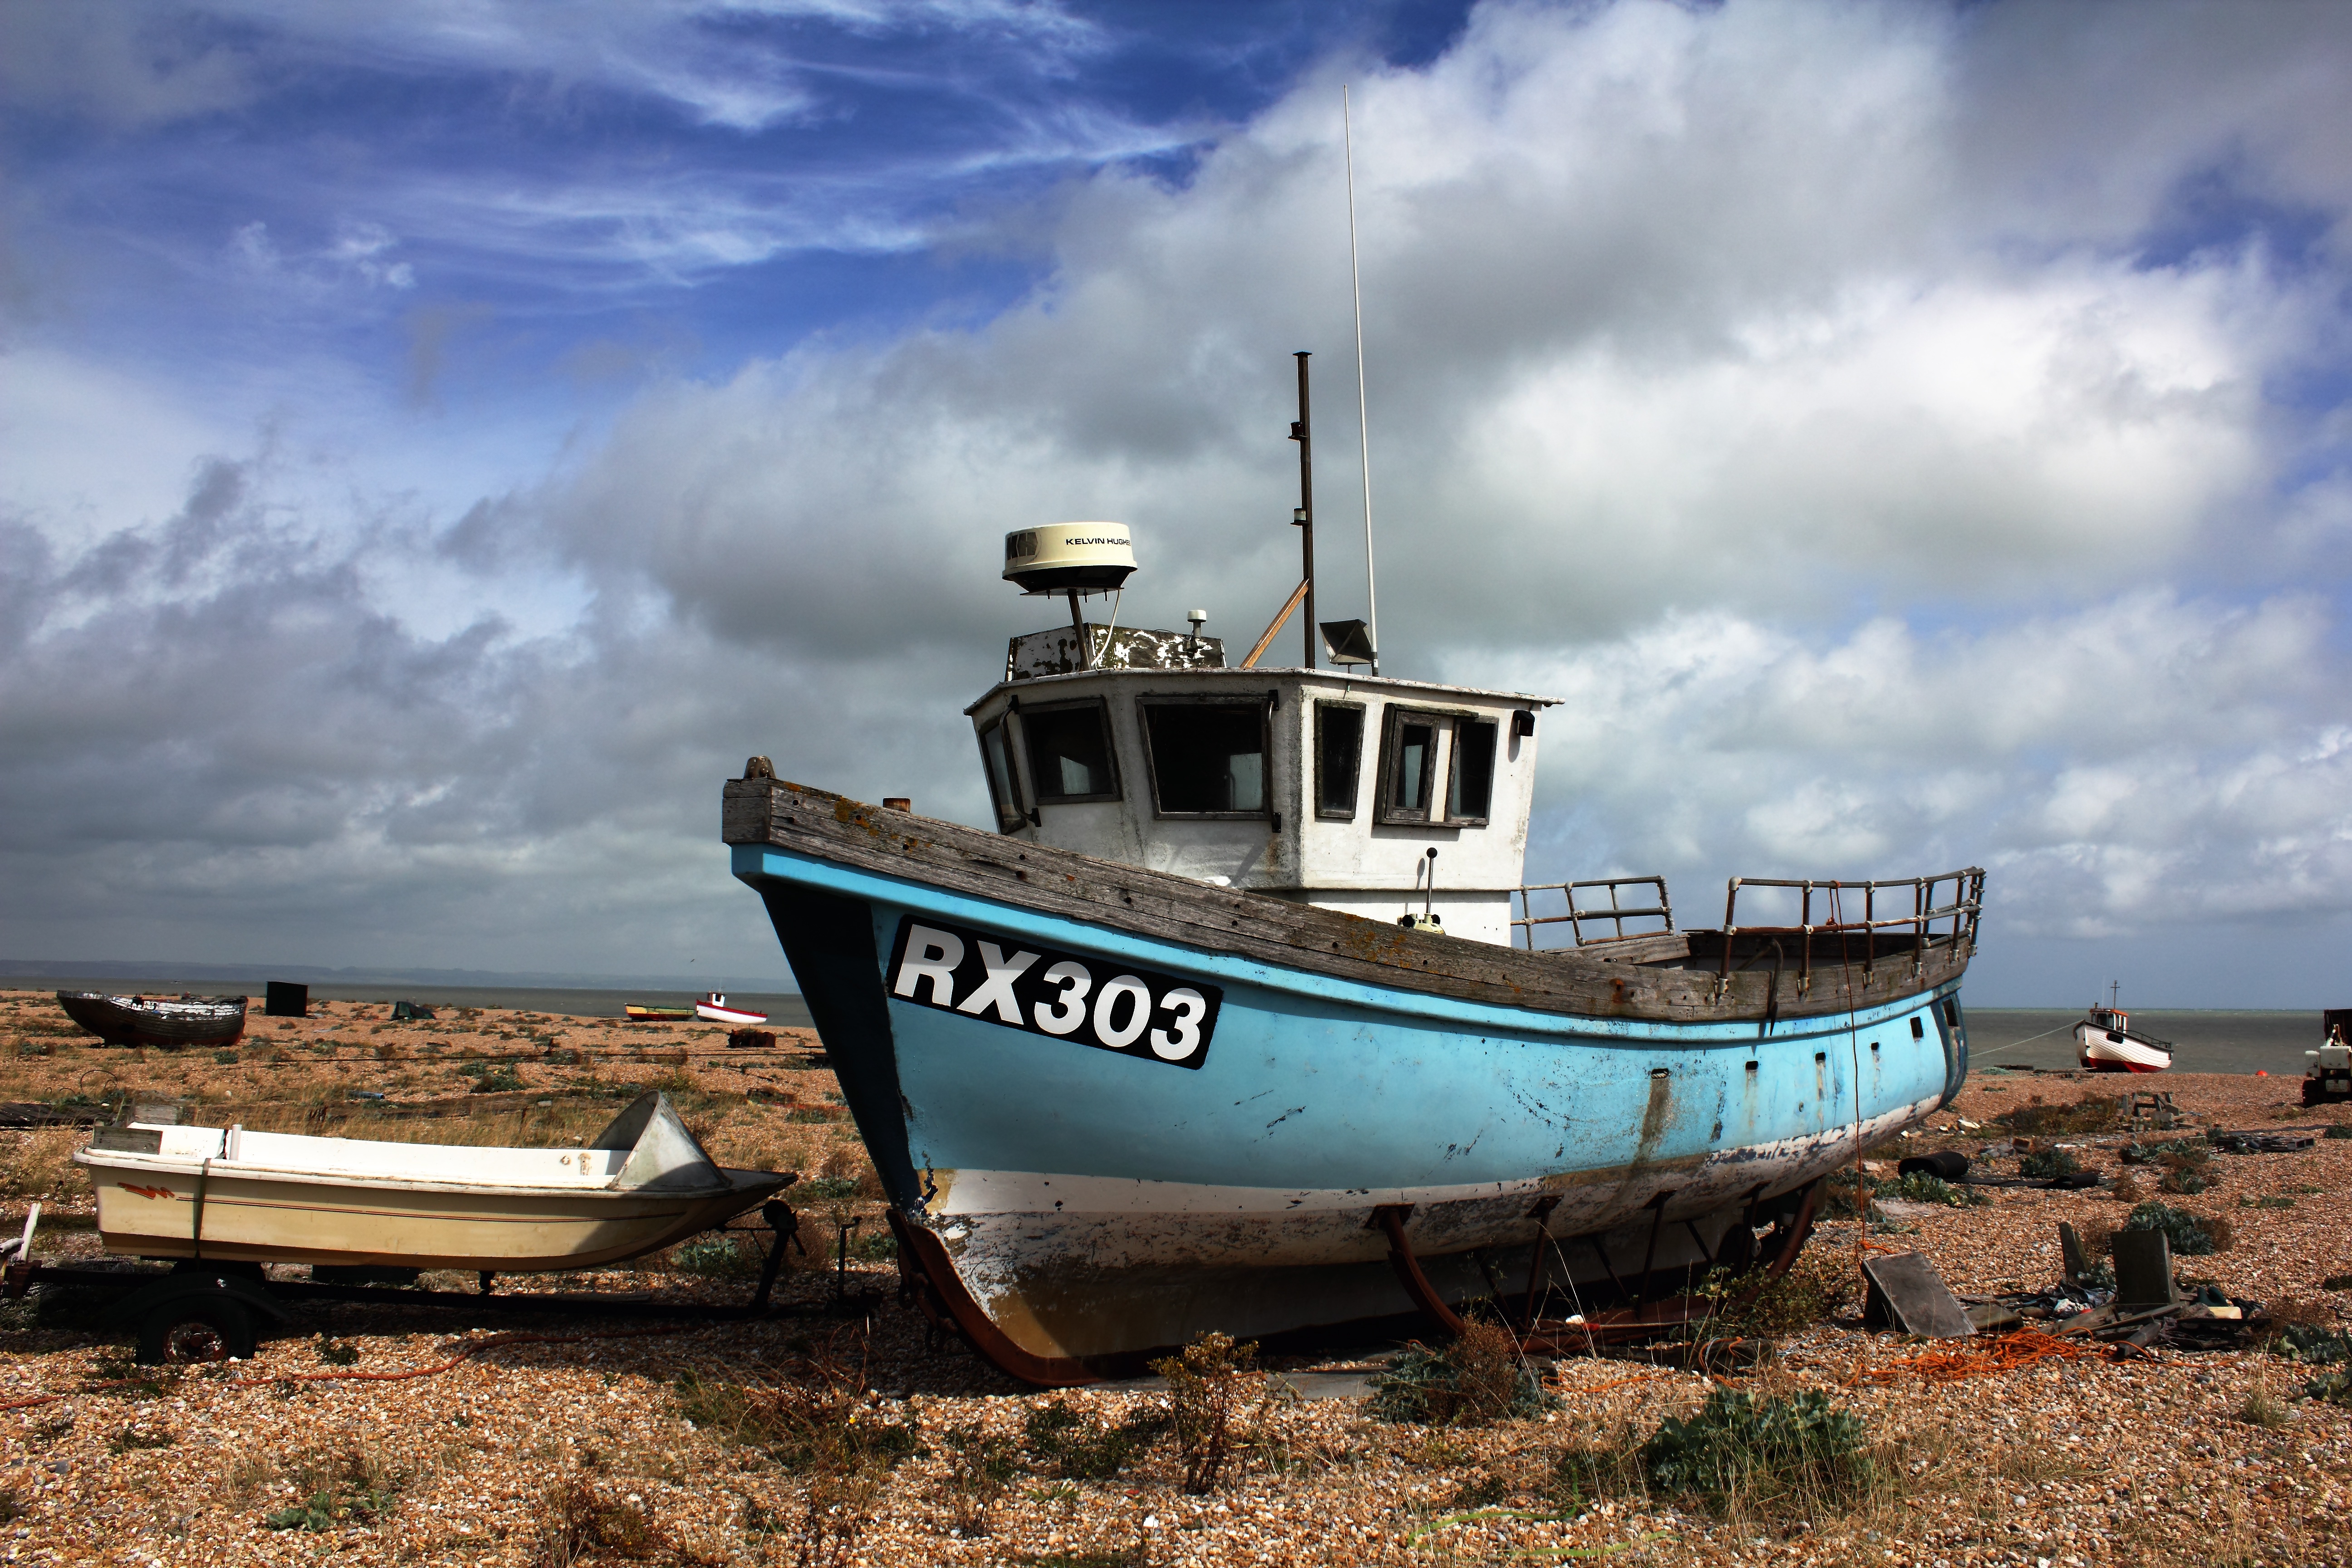
beach, landscape, sea, coast, water, nature, outdoor, ocean, sky, boat, shore, ship, summer, vacation, travel, vessel, vehicle, fishing, fisherman, holiday, bay, harbor, blue, fish, ferry, sunny, nautical, boats, marine, watercraft, catch, fishing vessel